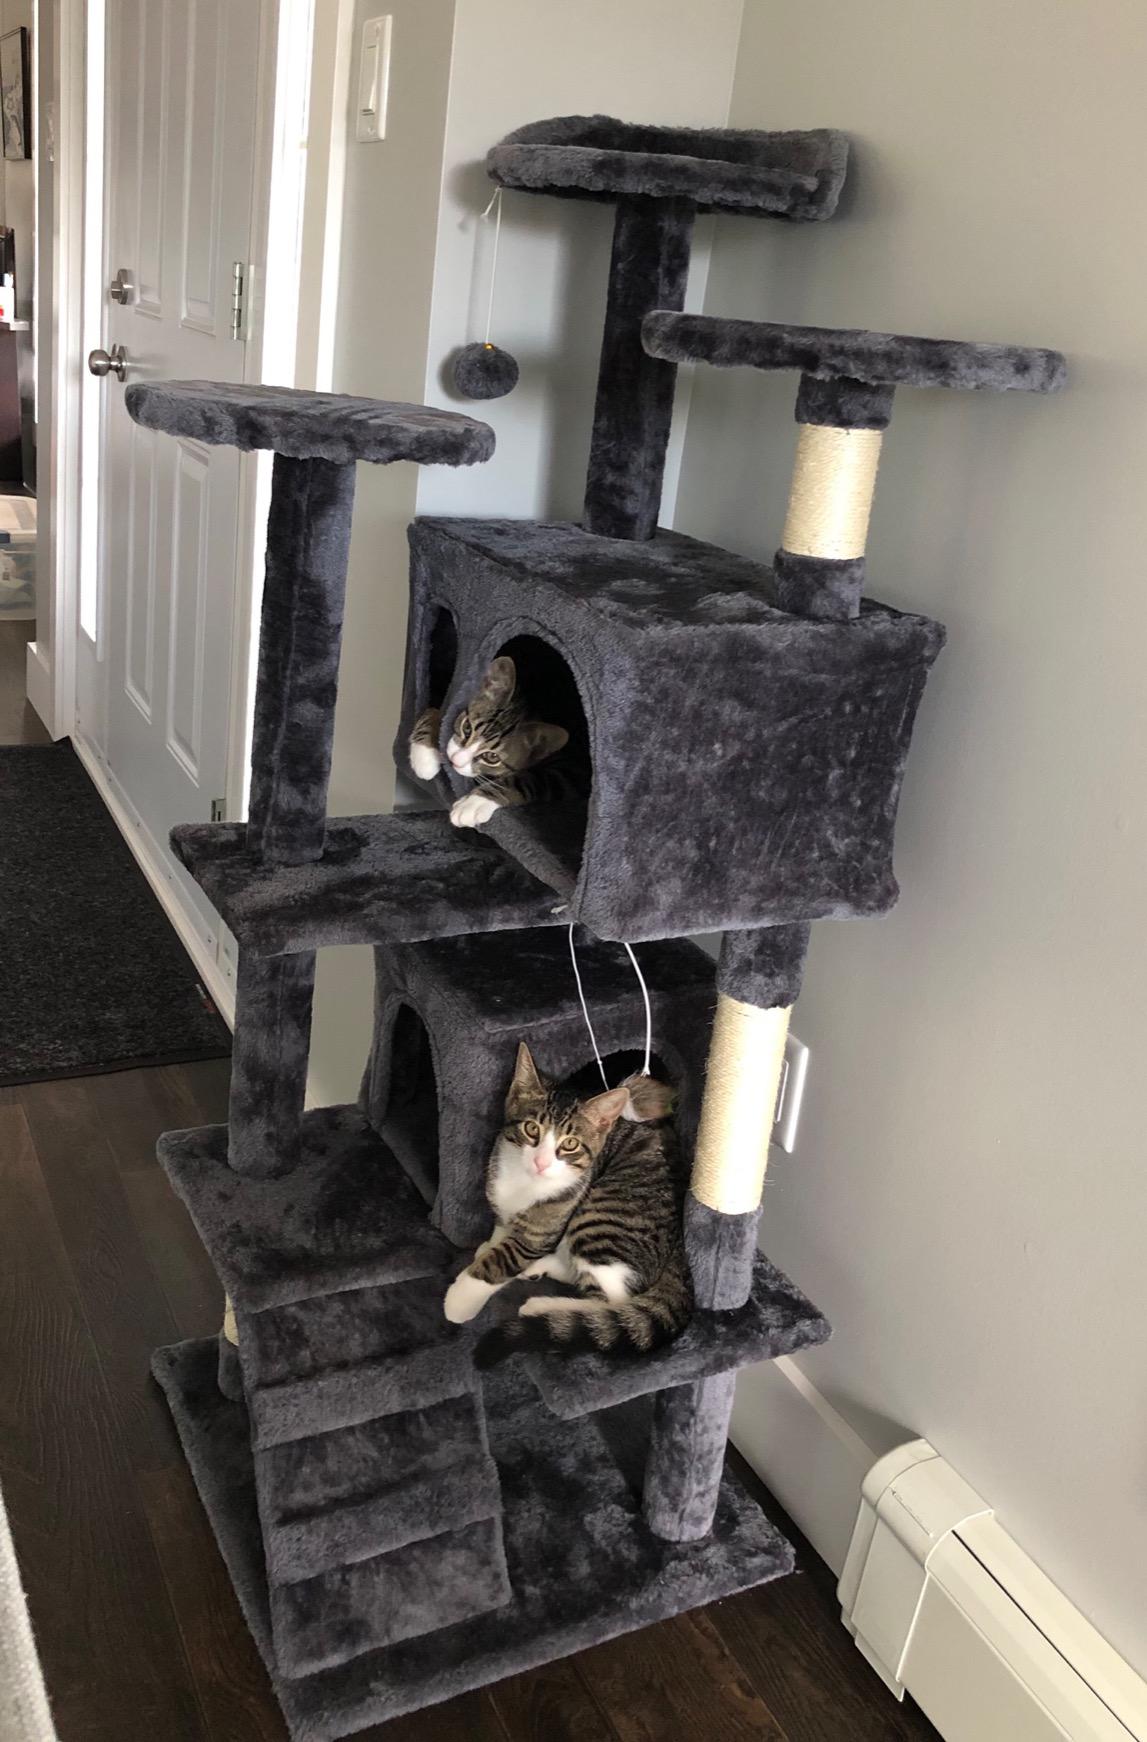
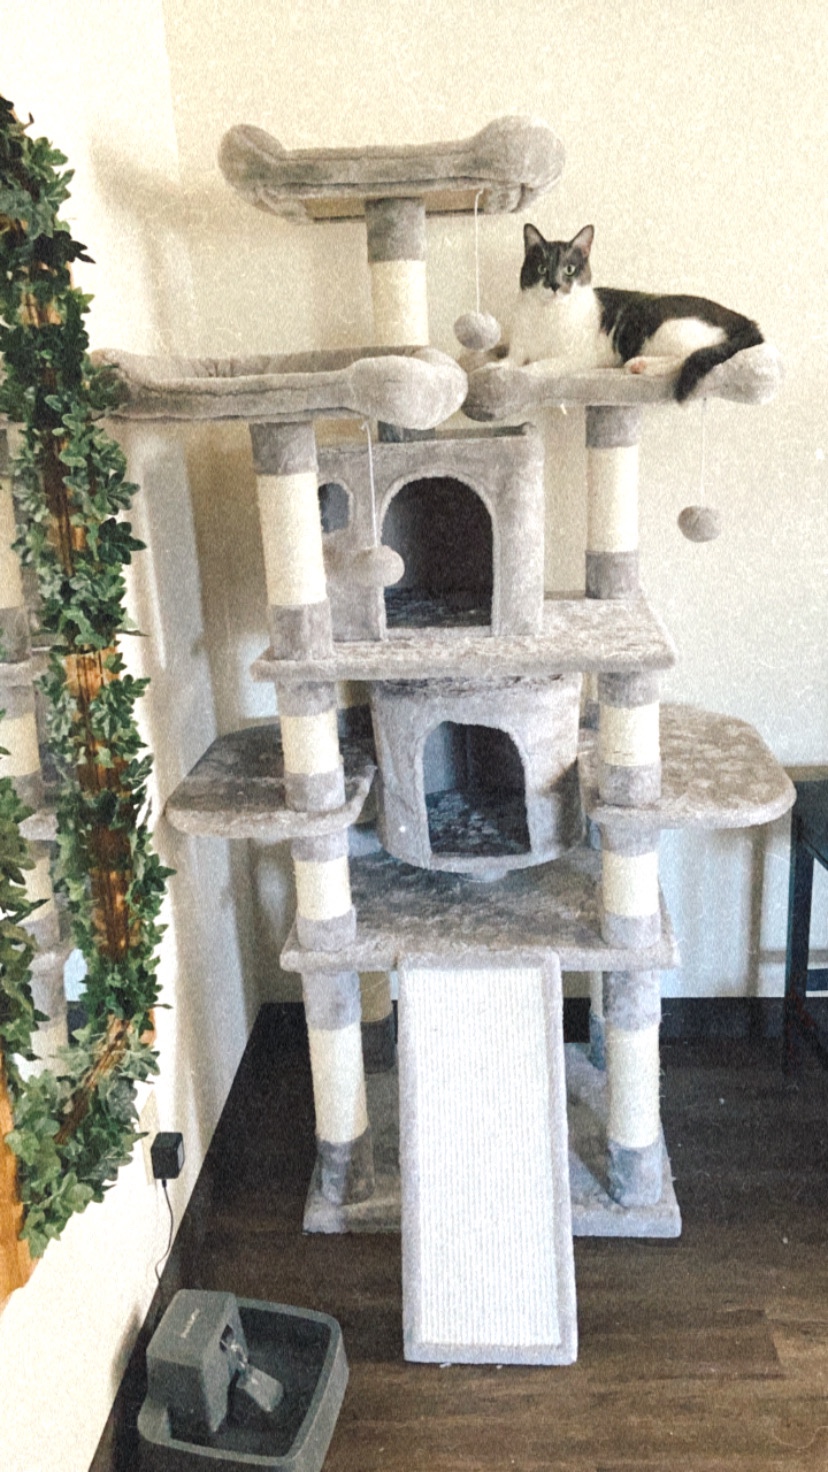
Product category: items_cat tree
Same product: no